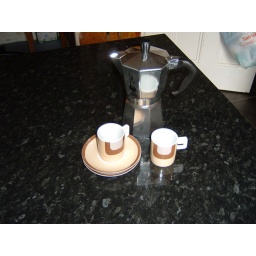
Our new stove pot coffee pot, which made lovely espresso, served in cups we received as a wedding present.